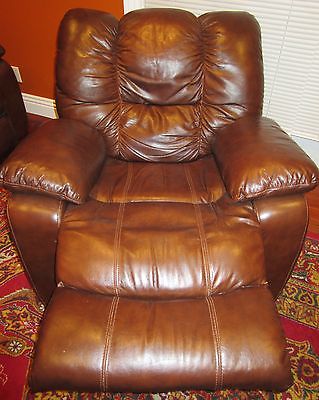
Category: sofa